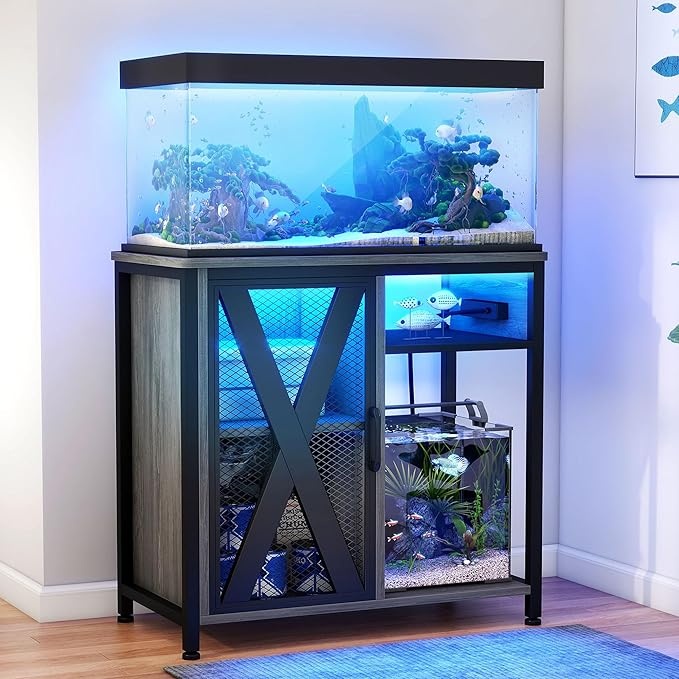
DWVO 20-29 Gallon Aquarium Stand with Power Outlets & LED Light, Cabinet for Fish Tank Accessories Storage - Metal Fish Tank Stand Suitable for Turtle Tank, Reptile Terrarium, 350LBS Capacity, Grey
About This Gorgeous LED Lights: Our aquarium stand is equipped with LED lights featuring RGB capabilities, both on the cabinet and above the smaller fish tank stand. This allows you to adjust the lighting of your aquarium according to your mood, creating any desired illumination Space-saving 2-in-1 Design: Maximize space efficiency with our stand. It can hold 20-29 gallon fish tank on top and fish tank kits on the bottom. Suitable for most standard aquariums.Tanks not included Orderly storage: This fish tank with stand easily keeps everything organized. The built-in cabinet stores fish food, cleaning tools, and other accessories while the adjustable shelves help accommoda···te items of various sizes Convenient and practical: The integrated power outlets can be easily installed, without the need for additional tools. Easy to connect electronic devices such as lights, heaters, and oxygen pumps, simplifying your fish tank management Sturdy & reliable construction: Made of thickened table legs, our fish tank table supports up to 350 lbs. The included anti-tip devices help avoid tip-over accidents. The moisture material ensures durability Overview Brand : DWVO Material : Metal, Engineering wood Tank Volume : 29 Gallons Special Feature : LED Lights Product Dimensions : 29.5"L x 15.7"W x 31.5"H Item Weight : 43 Pounds Shape : Rectangular Specific Uses For Product : Indoor Style : 29 Gallon Color : Grey
Brand: DWVO
Category: Animals & Pet Supplies > Pet Supplies > Fish & Aquatic Supplies > Aquarium Stands > Cabinet Stands